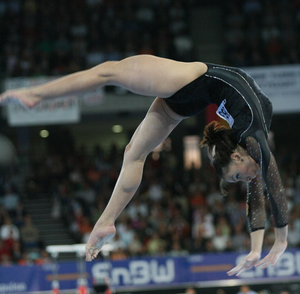
Cătălina Ponor est une gymnaste artistique née le 20 août 1987 à Constanța en Roumanie.